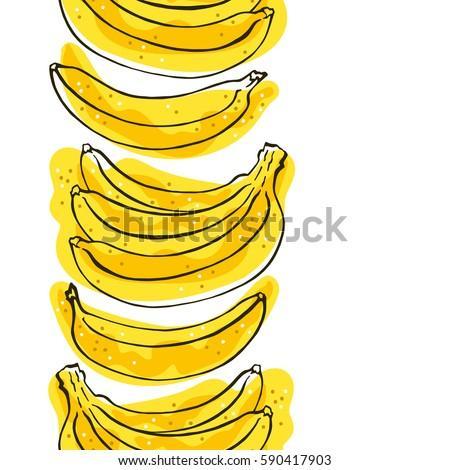
seamless pattern of bananas border on a white background